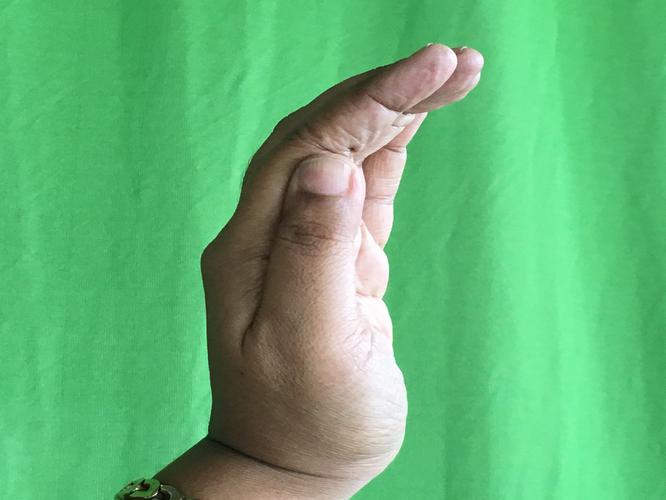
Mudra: Sarpasirsha
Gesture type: single_hand